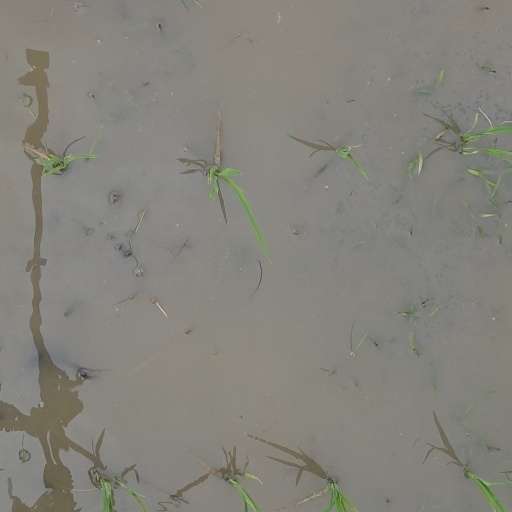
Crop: rice